John Lowell (judge, born 1824)

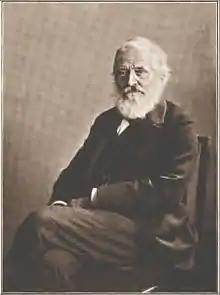
Lowell in the 1890s.

Lowell was nominated by President Abraham Lincoln on March 11, 1865, to a seat on the United States District Court for the District of Massachusetts vacated by Judge Peleg Sprague. He was confirmed by the United States Senate on March 11, 1865, and received his commission the same day. His service terminated on January 9, 1879, due to his elevation to the First Circuit.